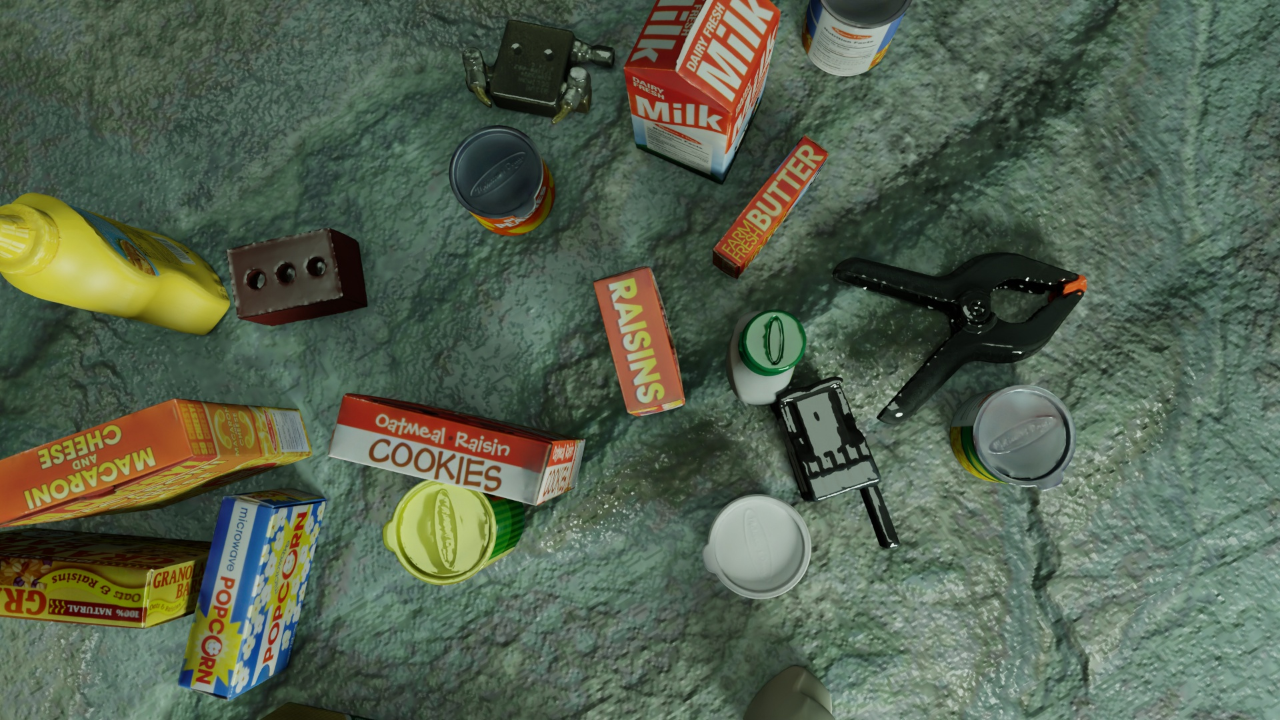
Question:
What are the five normalized (x, y) points between 0 and 1 in the image that outline the grasp plane for the box of organic whole wheat spaghetti? Your answer should be as Grasp center: [], Left finger base: [], Right finger base: [], Left finger tip: [], Right finger tip: [].
Answer: Grasp center: [0.225, 1.009722], Left finger base: [0.215625, 1.120833], Right finger base: [0.234375, 0.898611], Left finger tip: [0.238281, 1.077778], Right finger tip: [0.255469, 0.872222]